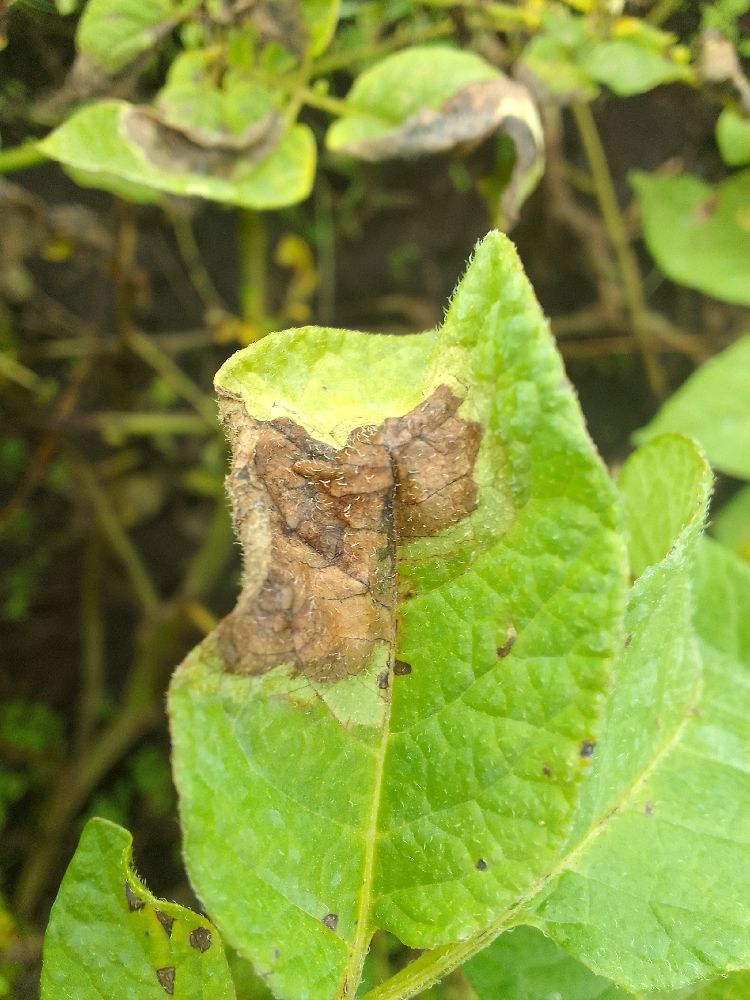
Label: Late blight